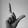
ASL letter: L